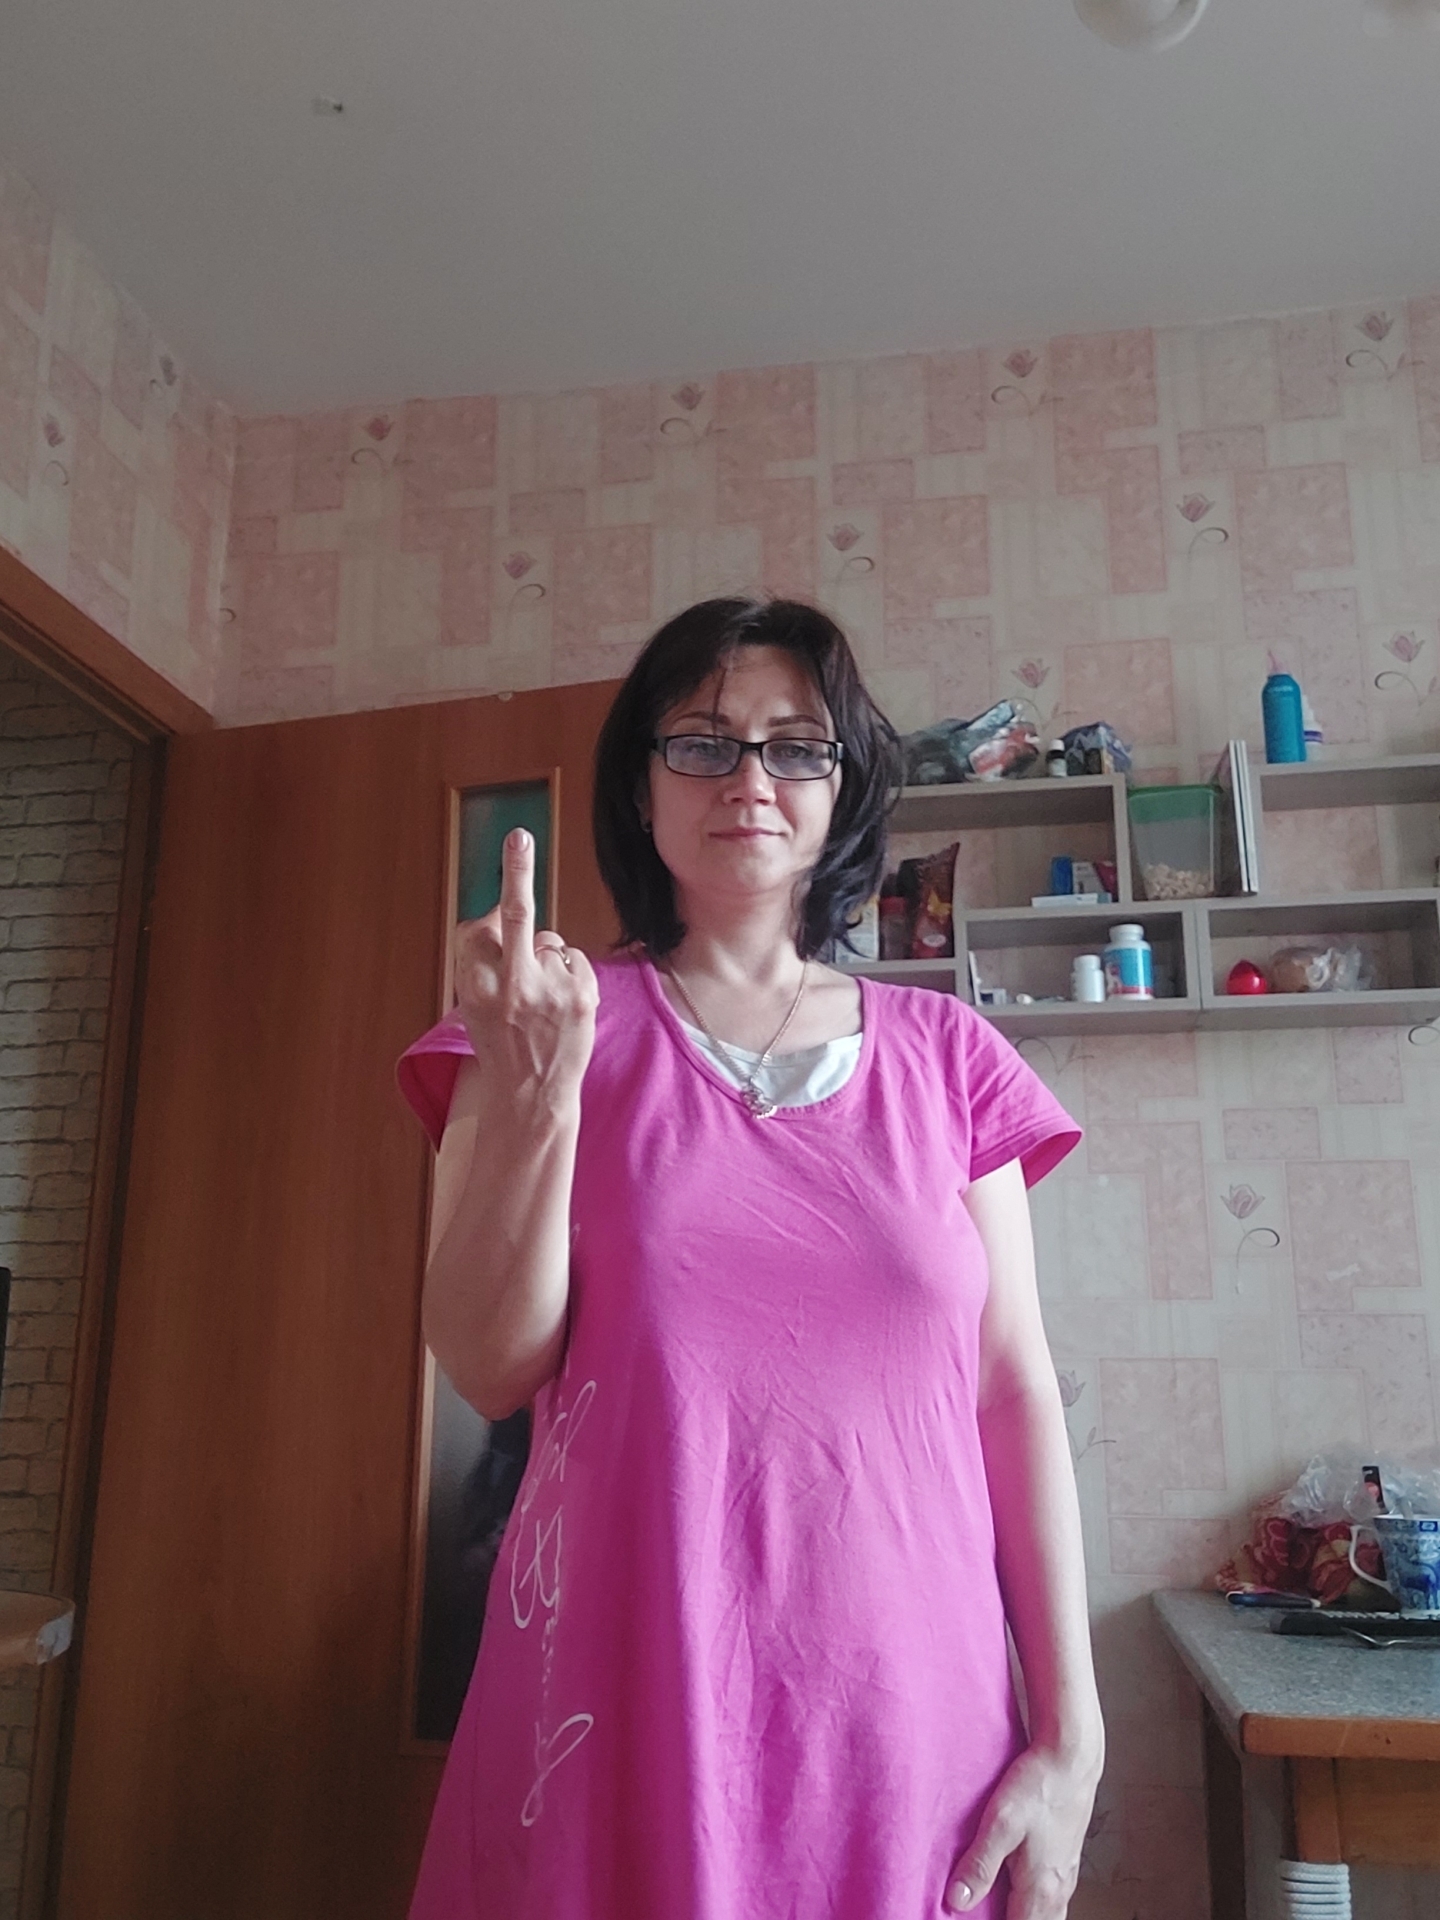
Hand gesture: middle_finger